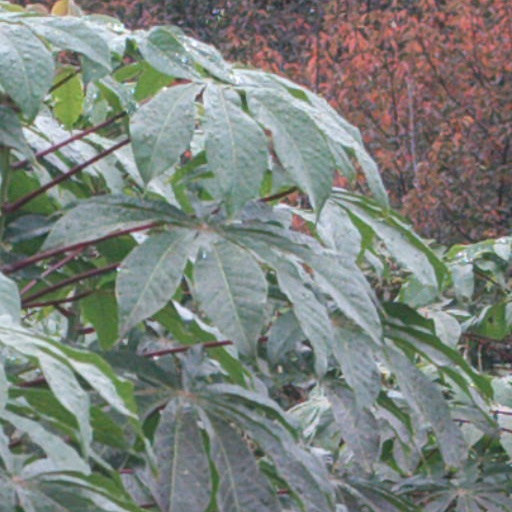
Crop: cassava